Hudson, Wisconsin

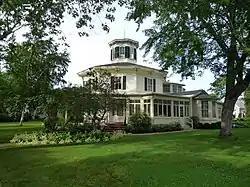
The Octagon House Museum, listed on the National Register of Historic Places, was built in 1855.

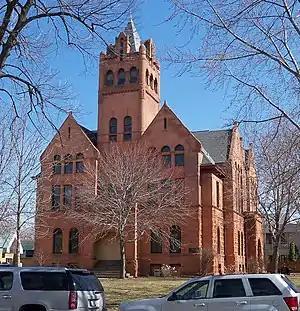
St. Croix County Courthouse

Several Native American burial mounds dated to the Middle or Late Woodland period have been found in what is now Birkmose Park in Hudson. Hudson was settled in 1840 by Louis Massey and his brother in-law, Peter Bouchea. William Streets arrived at about the same time. Later that year, Joseph Sauperson (commonly known as Joe LaGrue) took up residence. These four are considered Hudson's original inhabitants. Massey and Bouchea settled at the mouth of the Willow River, near the present-day First and St. Croix Streets. They had been part of a group that lived for some time along the river below Fort Snelling, which appears on some old maps as "Massey's Landing".